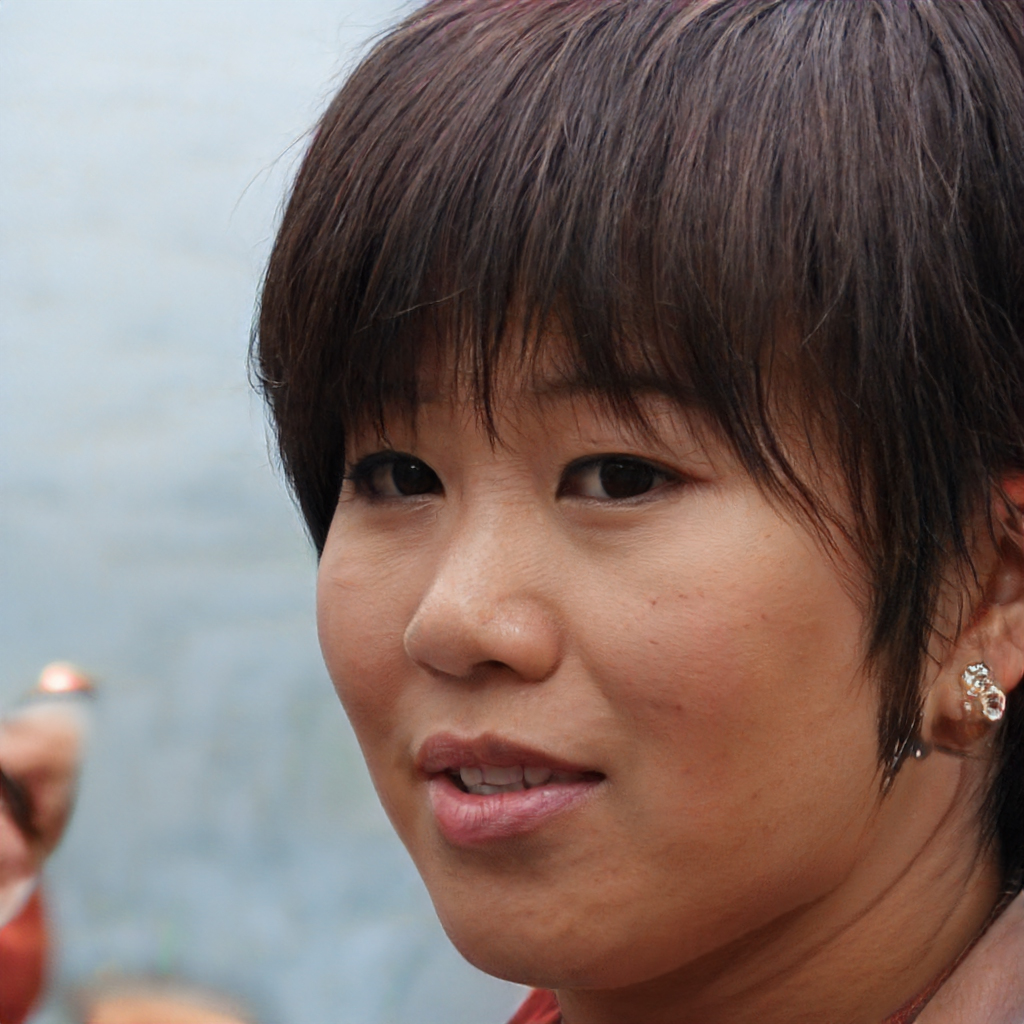
Gender: Female